Lancia Fulvia

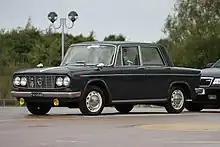
Series I Lancia Fulvia Berlina 2C

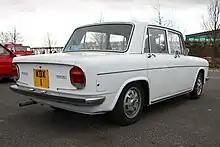
Rear view of a Series II Fulvia Berlina

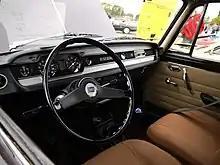
1972 Lancia Fulvia interior

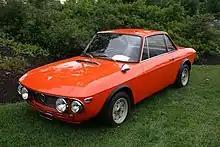
1970 Lancia Fulvia Rallye 1.6 HF "Fanalone"

The Fulvia saloon was updated in August 1969 with a redesigned body on a longer wheelbase, and an updated interior. An altered roofline also provided more space for rear-seat passengers.